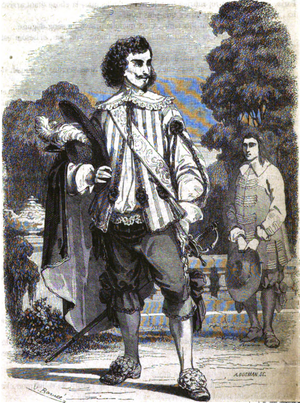
Portrait de D'Artagnan.